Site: saxony
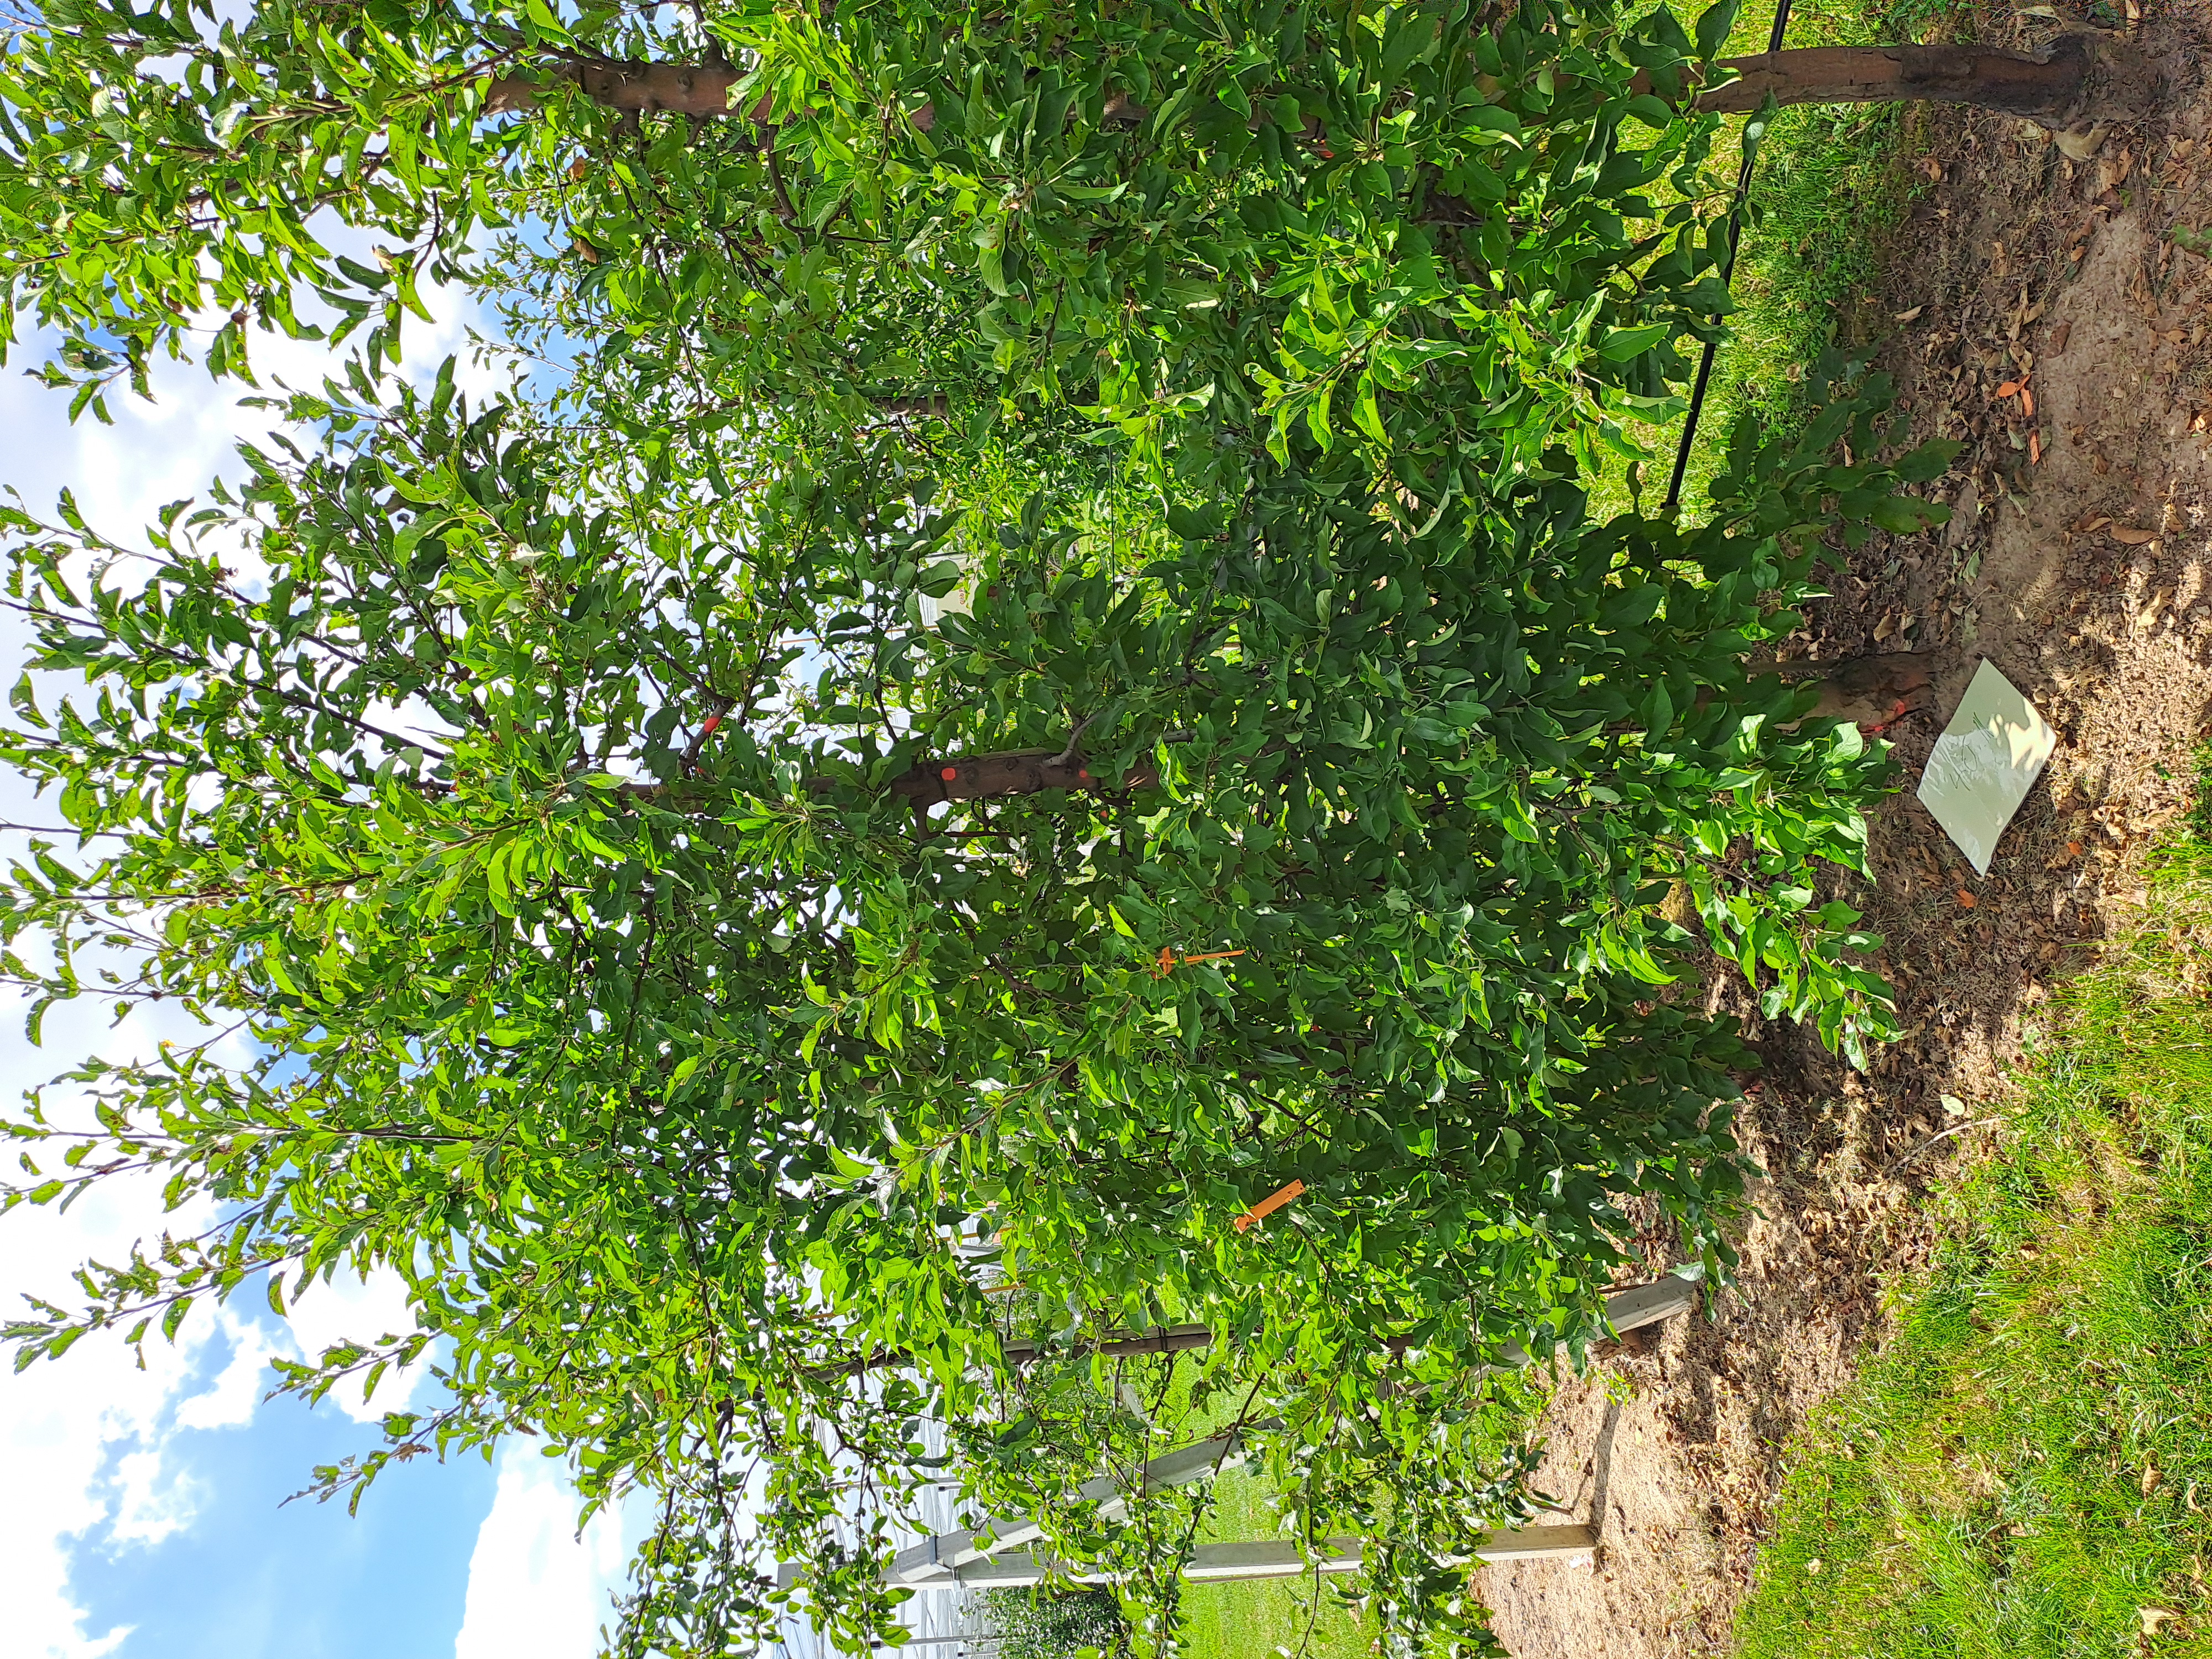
Growth stage (BBCH 85): Maturity of fruit and seed